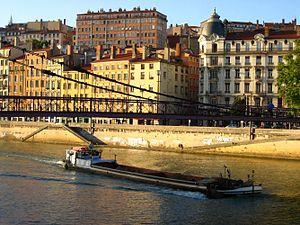
La maison Brunet, aussi appelée la « maison aux 365 fenêtres », est un immeuble du quartier de La Croix-Rousse, dans le 1ᵉʳ arrondissement de Lyon.
Les rives de Saône ou quais de Saône bordent la rivière, d'un côté sur la partie historique du Vieux Lyon et de l'autre côté sur le centre de la Presqu'île. Avec les berges du Rhône à l'est, ils enserrent le centre de la ville, la Presqu'île jusqu'au pont de La Mulatière qui marque le confluent entre le Rhône et la Saône.
La Croix-Rousse est une colline de la ville de Lyon, et le nom du quartier qui s'y trouve. Le plateau de la colline, qui culmine à 254 mètres, est situé dans le 4ᵉ arrondissement, et ses pentes sont en partie dans le 1ᵉʳ arrondissement.